Oshawa Generals

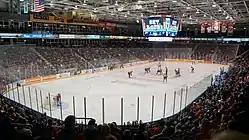
Banners honouring retired numbers (top right) hang from the rafters of the Tribute Communities Centre

The Oshawa Generals retired number nine in honour of Red Tilson at a pregame Remembrance Day ceremony on November 12, 2006. Tilson was the league's leading scorer during the 1942–43 who died during combat in World War II. The Red Tilson Trophy for the OHL's most outstanding player is named in his honour. Eric Lindros' number 88 was retired on March 6, 2008. Bobby Orr's number 2 was officially retired on November 27, 2008, after having been out of circulation since Orr moved on to the NHL in 1966. John Tavares' number 91 was retired on September 28, 2014. Number 27 was retired on October 2, 2016, in honour of Marc Savard.